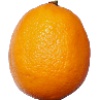
Label: Lemon Meyer 1